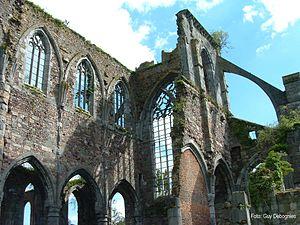
La liste des monastères en Belgique a pour but de recenser, sur le territoire de la Belgique, tous les monastères, c'est-à-dire ceux qui correspondent à des chartreuses, des abbayes ou des prieurés, mais aussi ceux qui le sont au sens strict. Il est précisé à chaque fois :